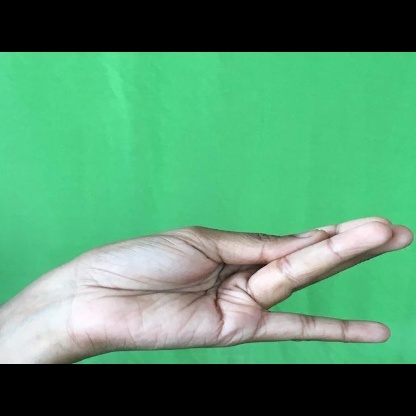
Mudra: Chaturam